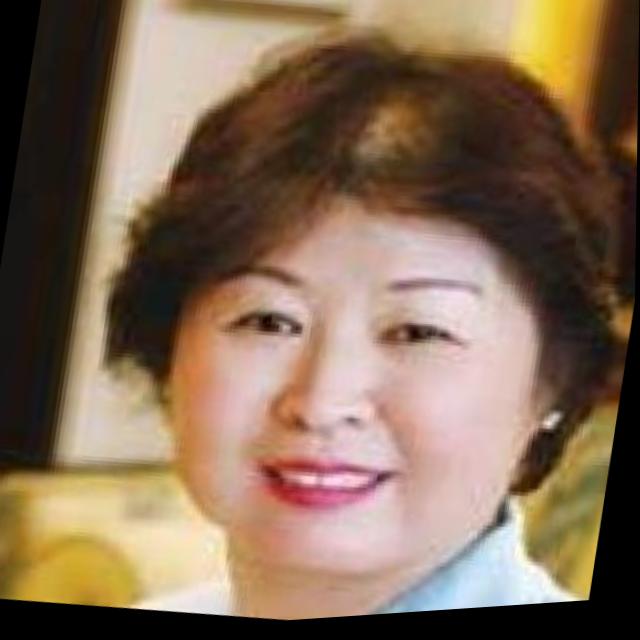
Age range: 45-64